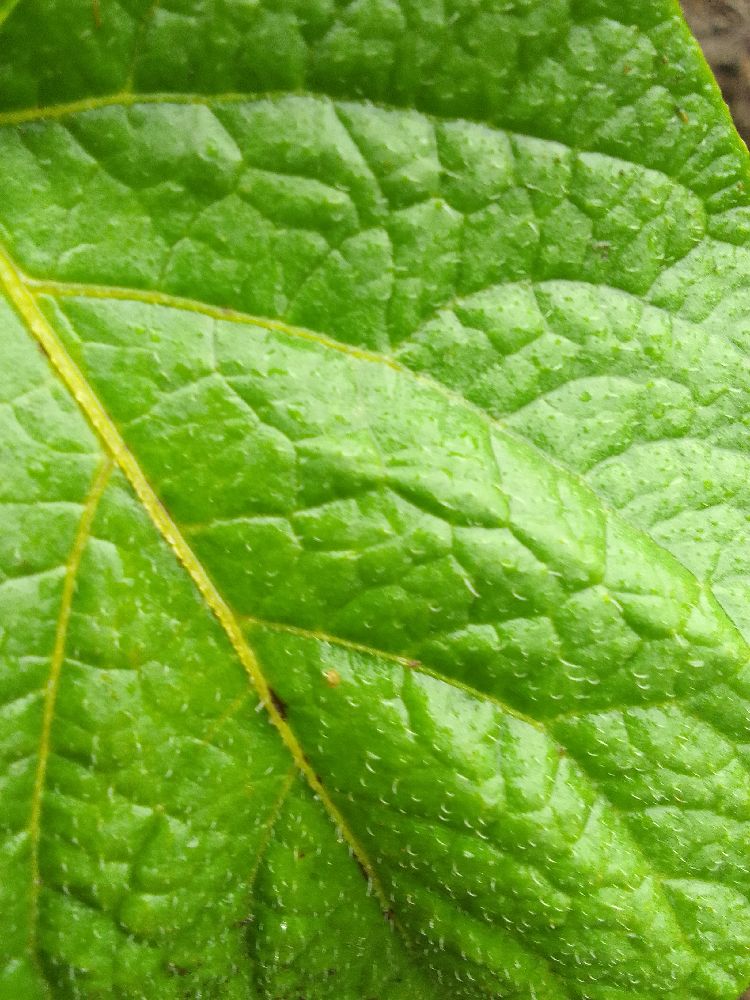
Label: Healthy